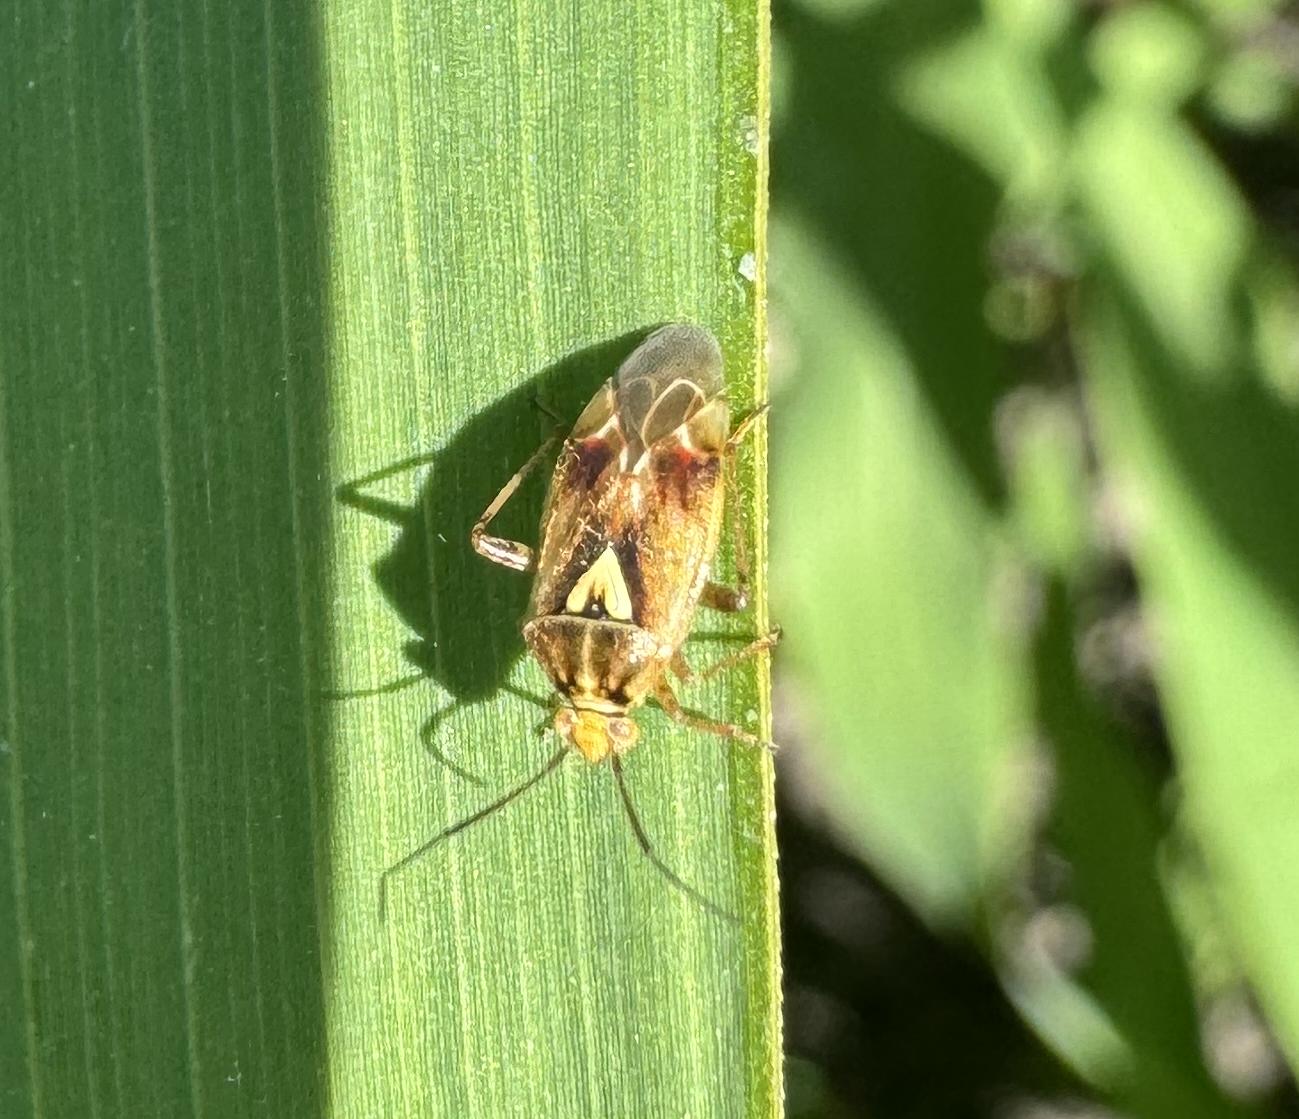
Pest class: lygus_bug